Question: When was this picture taken?
Tambaya: Yaushe aka ɗauka hoton?
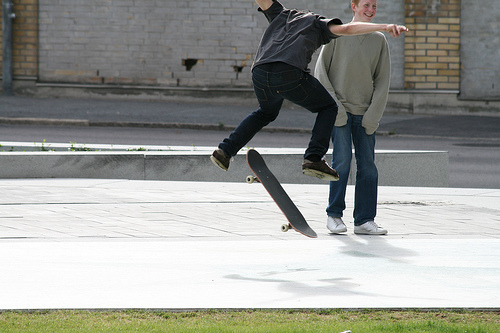
Answer: Daytime.
Amsa: Da rana.